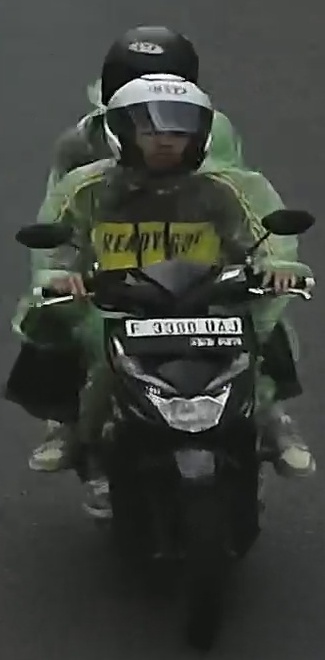
person-with-helmet: 2
person-without-helmet: 0